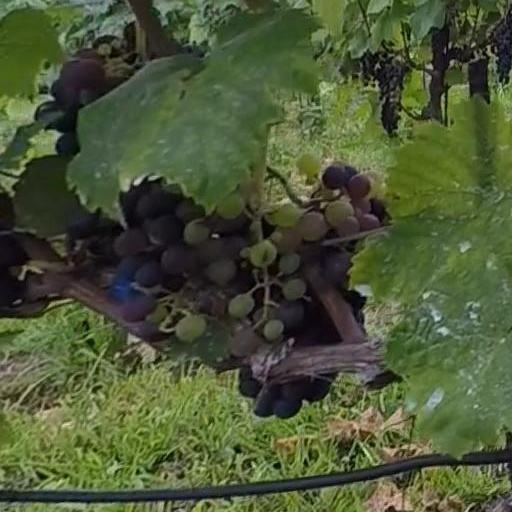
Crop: grape